The White Raven (1917 film)

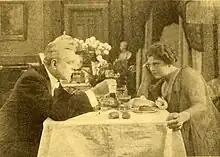

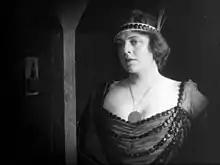
Scene from the film.

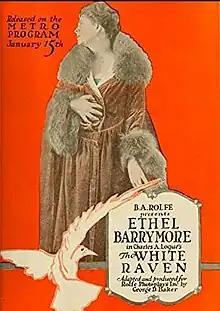

The White Raven is a 1917 American silent drama film produced by B. A. Rolfe's Rolfe Photoplays and distributed by Metro Pictures. This drama stars Ethel Barrymore in an original screen story.